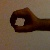
The image shows a hand gesture representing the number 0 in Indian Sign Language.